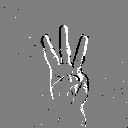
ASL letter: w